Àngel Fabregat

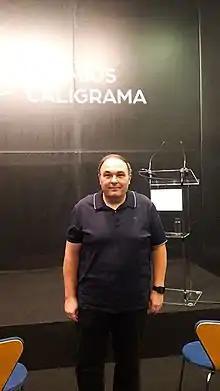
Caligrama Awards Ceremony at the headquarters of the Grupo Editorial Penguin Random House

Àngel Fabregat Morera (born 1965, in Belianes) is a Catalan writer.